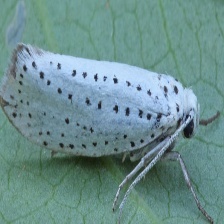
Species: BIRD CHERRY ERMINE MOTH